Marine policy of the Barack Obama administration

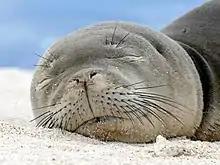
Hawaiian monk seal at French Frigate Shoals hauled-out for rest

Beyond the expansion of the Papahānaumokuākea Marine National Monument, there were numerous agency policy decisions and actions which afforded protections for marine life. Each of these was explicitly based upon the "best available scientific data and information" as the marine conservation laws of the U.S. require. These policy decisions were taken under the authority delegated by Congress to the Executive Branch by the Marine Mammal Protection Act of 1972, as amended, and the Endangered Species Act of 1973, as amended. The Marine Mammal Protection Act empowers the Marine Mammal Commission to review and comment upon policies adopted under that act to ensure their scientific integrity. The Hawaiian monk seal (HMS) is an endangered species which resides in both the Main Hawaiian Islands and the Northwestern Hawaiian Islands (NWHI). This species is not only an endangered species, but also enjoys the protections provided by the Marine Mammal Protection Act. Effective September 21, 2015, the National Marine Fisheries Service (NMFS), a division of NOAA, issued a final rule to revise the critical habitat designation for the HMS. The changes made clarified the location and refined the boundaries of pupping, nursing, and haul-out areas. Essential foraging areas were updated to be "marine areas 0-200 meters in depth that support adequate prey availability and quantity for juvenile and adult monk seal foraging." In the NWHI, all terrestrial areas, except for Midway harbor and non-accessible and unused areas, are considered "critical habitat".